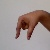
The image shows a hand gesture representing the letter 'Q' in Indian Sign Language.